Aethrioscope

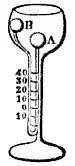

An aethrioscope (or æthrioscope) is a meteorological device invented by Sir John Leslie in 1818 for measuring the chilling effect of a clear sky. The name is from the Greek word for clear – "αίθριος".